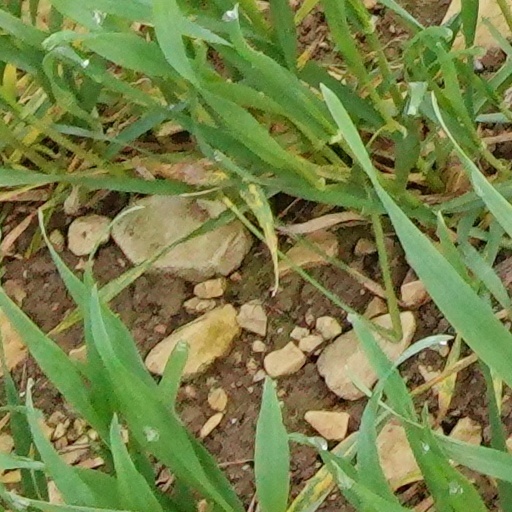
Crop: wheat